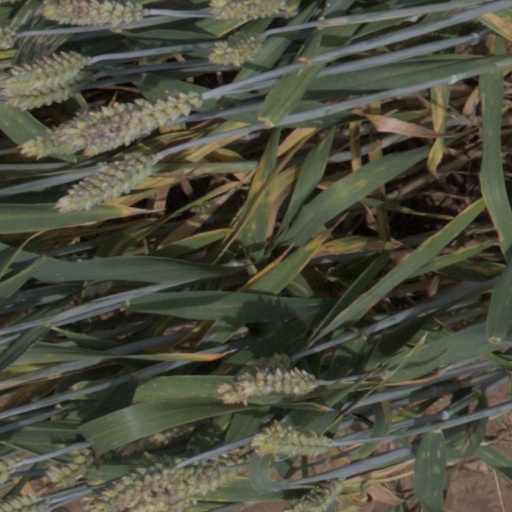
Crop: wheat